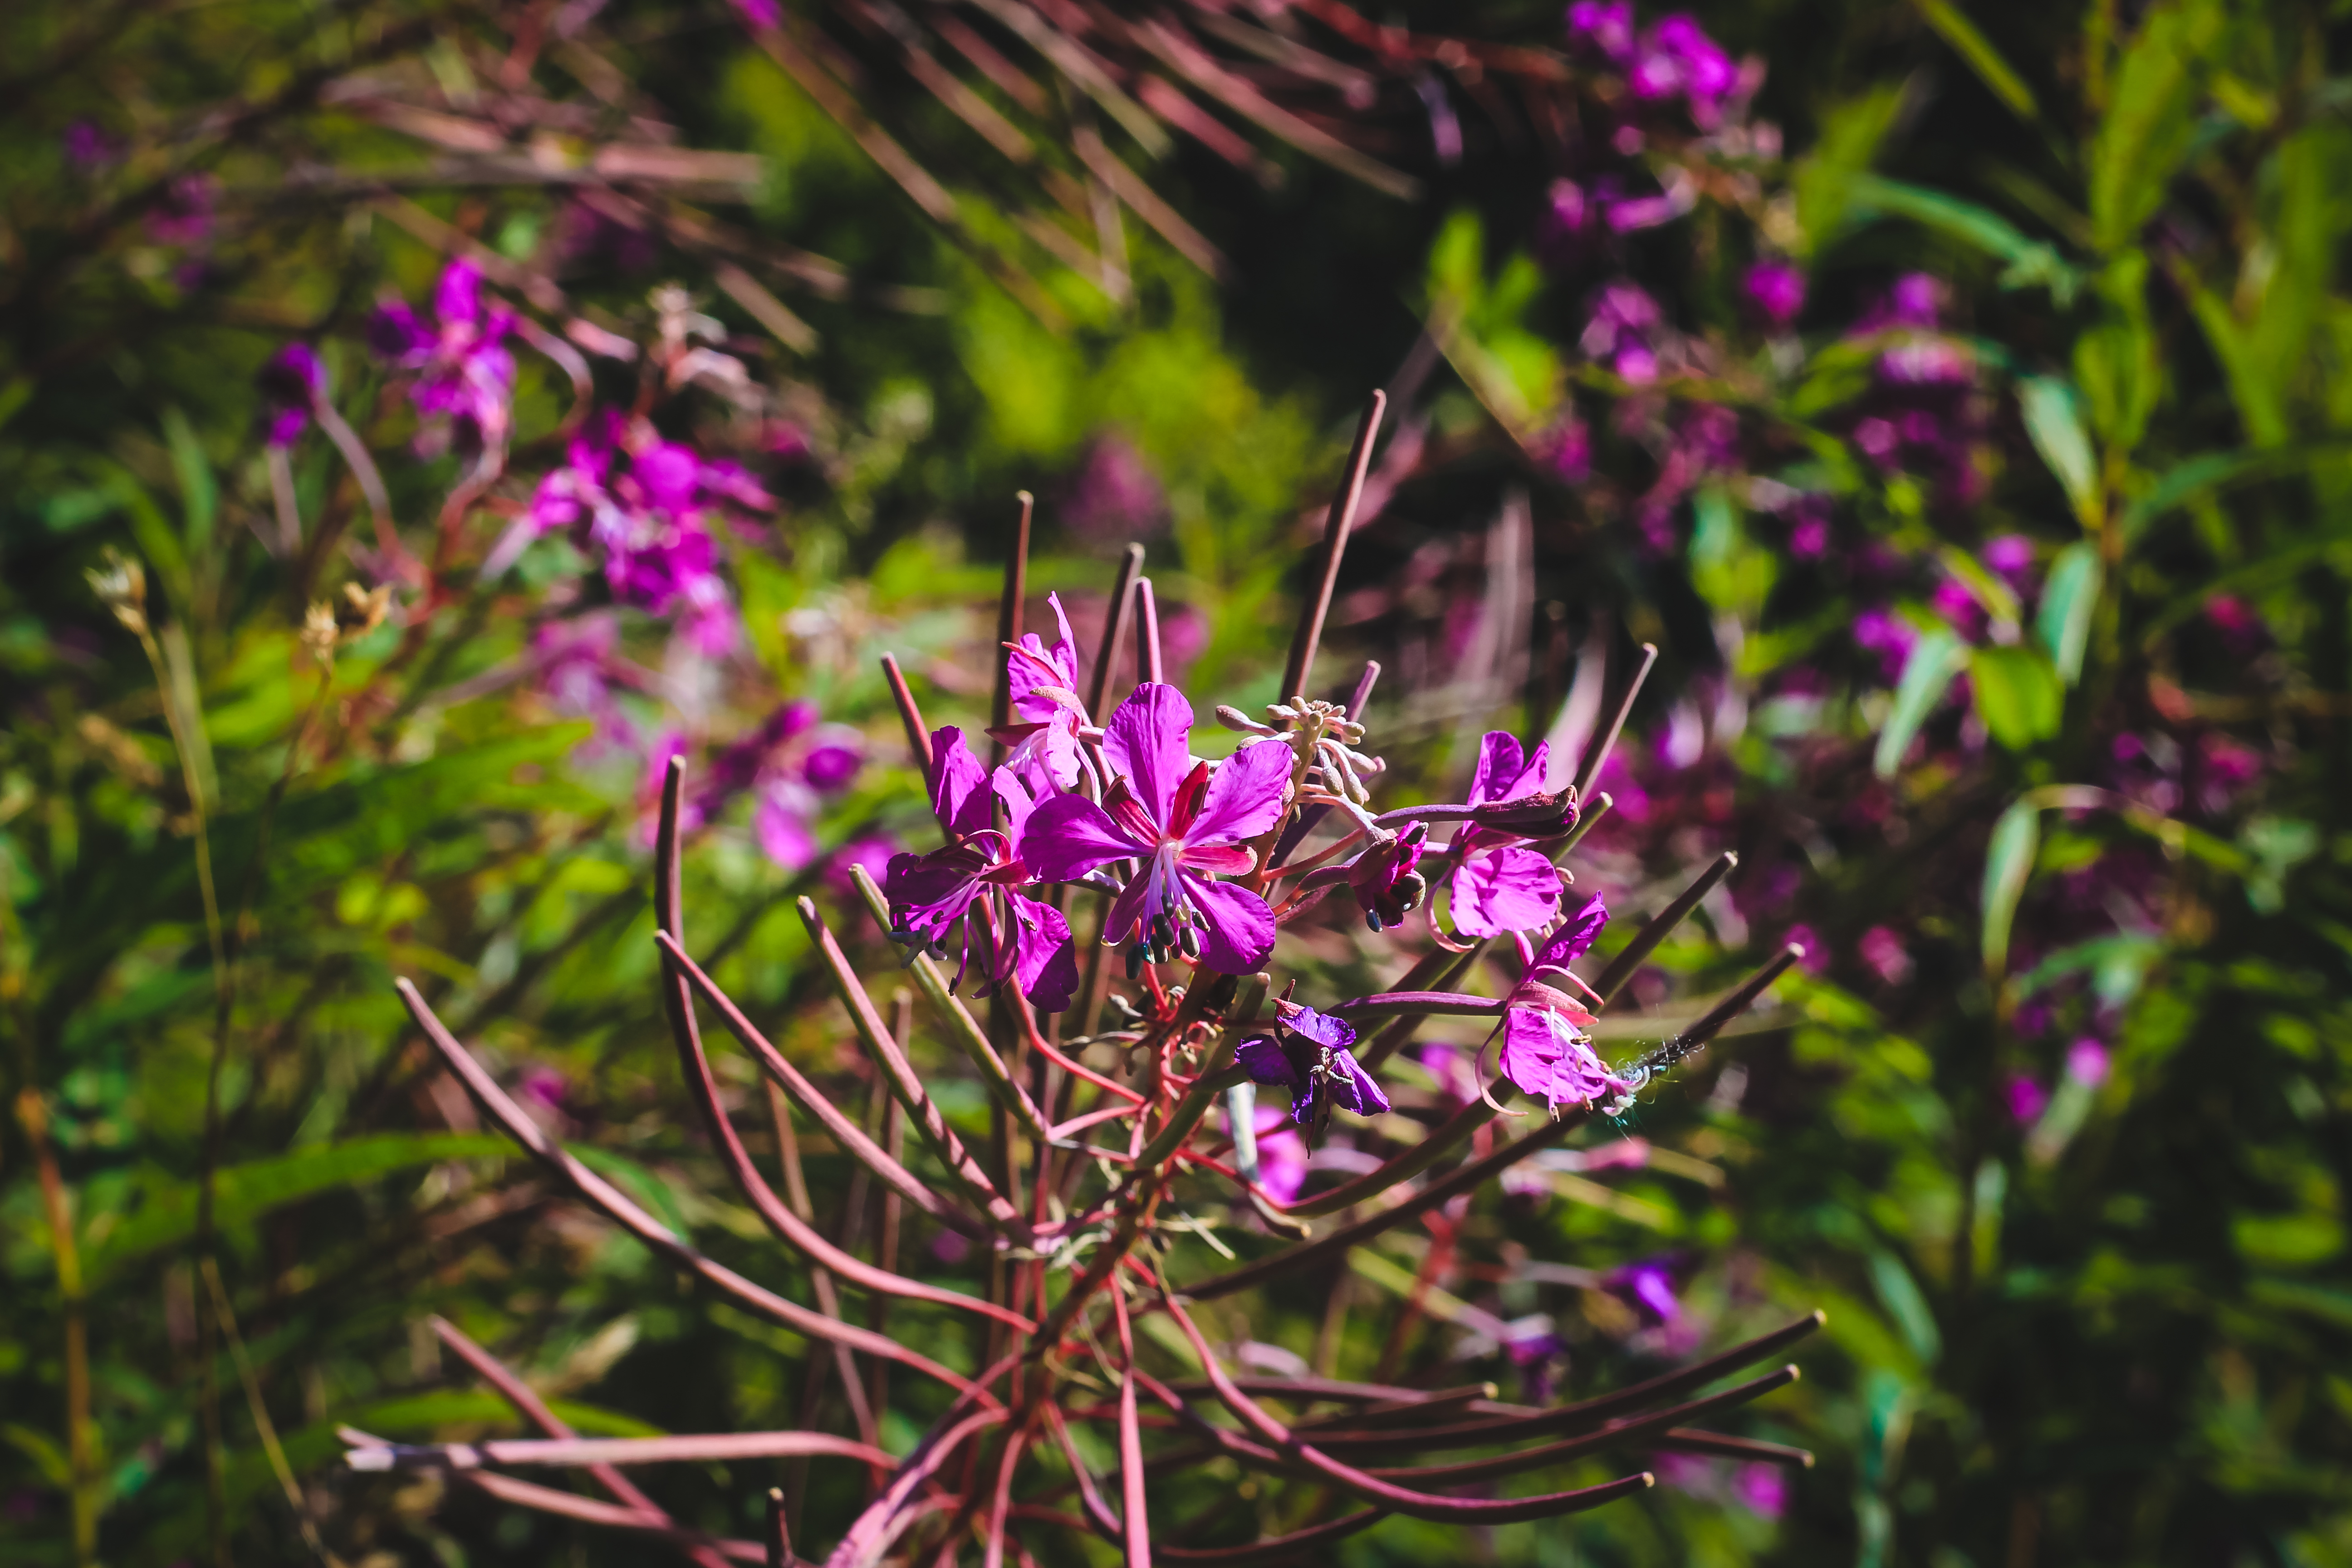
flower, greens, pink, nature, summer, flowering plant, plant, purple, vegetation, terrestrial plant, violet, botany, wildflower, magenta, shrub, petal, loosestrife and pomegranate family, melastome family, Colorfulness, orchid, dendrobium, ironweed, verbena family, lobelia, perennial plant